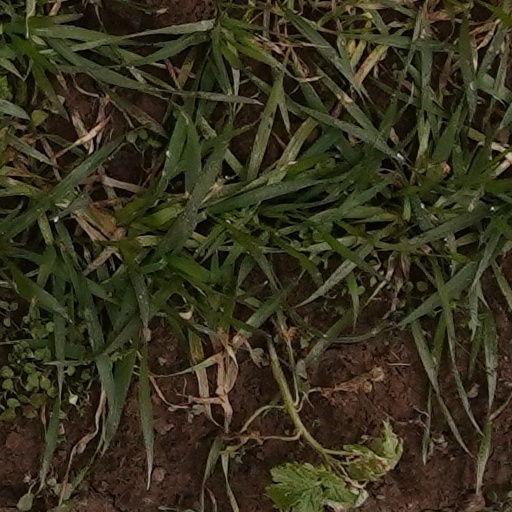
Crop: wheat